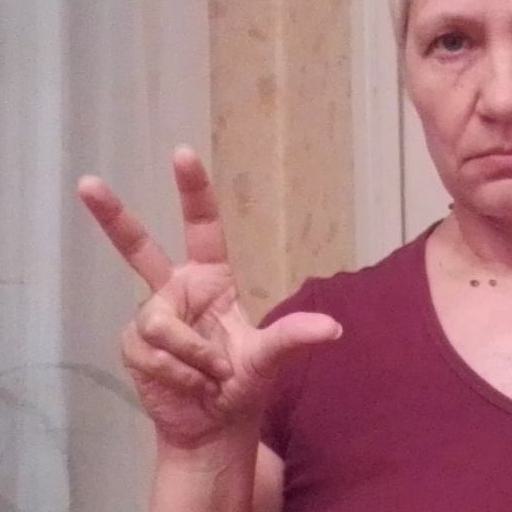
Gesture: three2